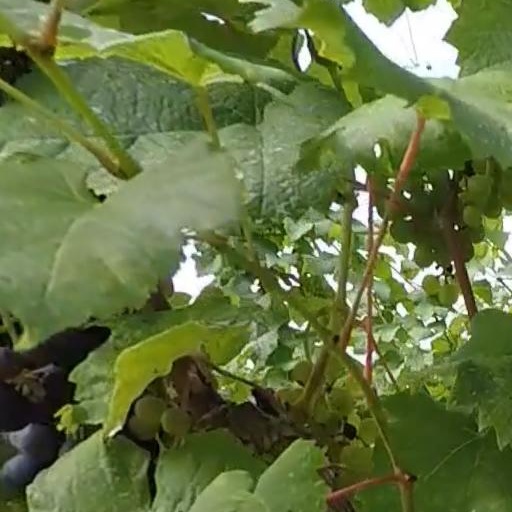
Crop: grape